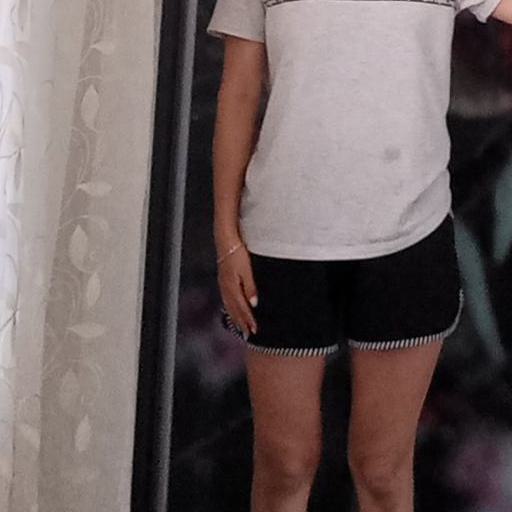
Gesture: no_gesture